Shrek 4-D

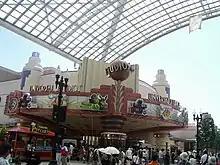
Entrance to Shrek's 4-D Adventure at Universal Studios Japan.

In May 2002, it was announced that Universal Studios Florida and Universal Studios Hollywood would be getting Shrek 4-D. That same month, the Florida location announced the closure of The Funtastic World of Hanna-Barbera and . Shrek 4-D would be taking over Alfred Hitchcock: The Art of Making Movies, while The Funtastic World of Hanna-Barbera would be taken over by Jimmy Neutron's Nicktoon Blast. Both attractions were set to open in 2003.